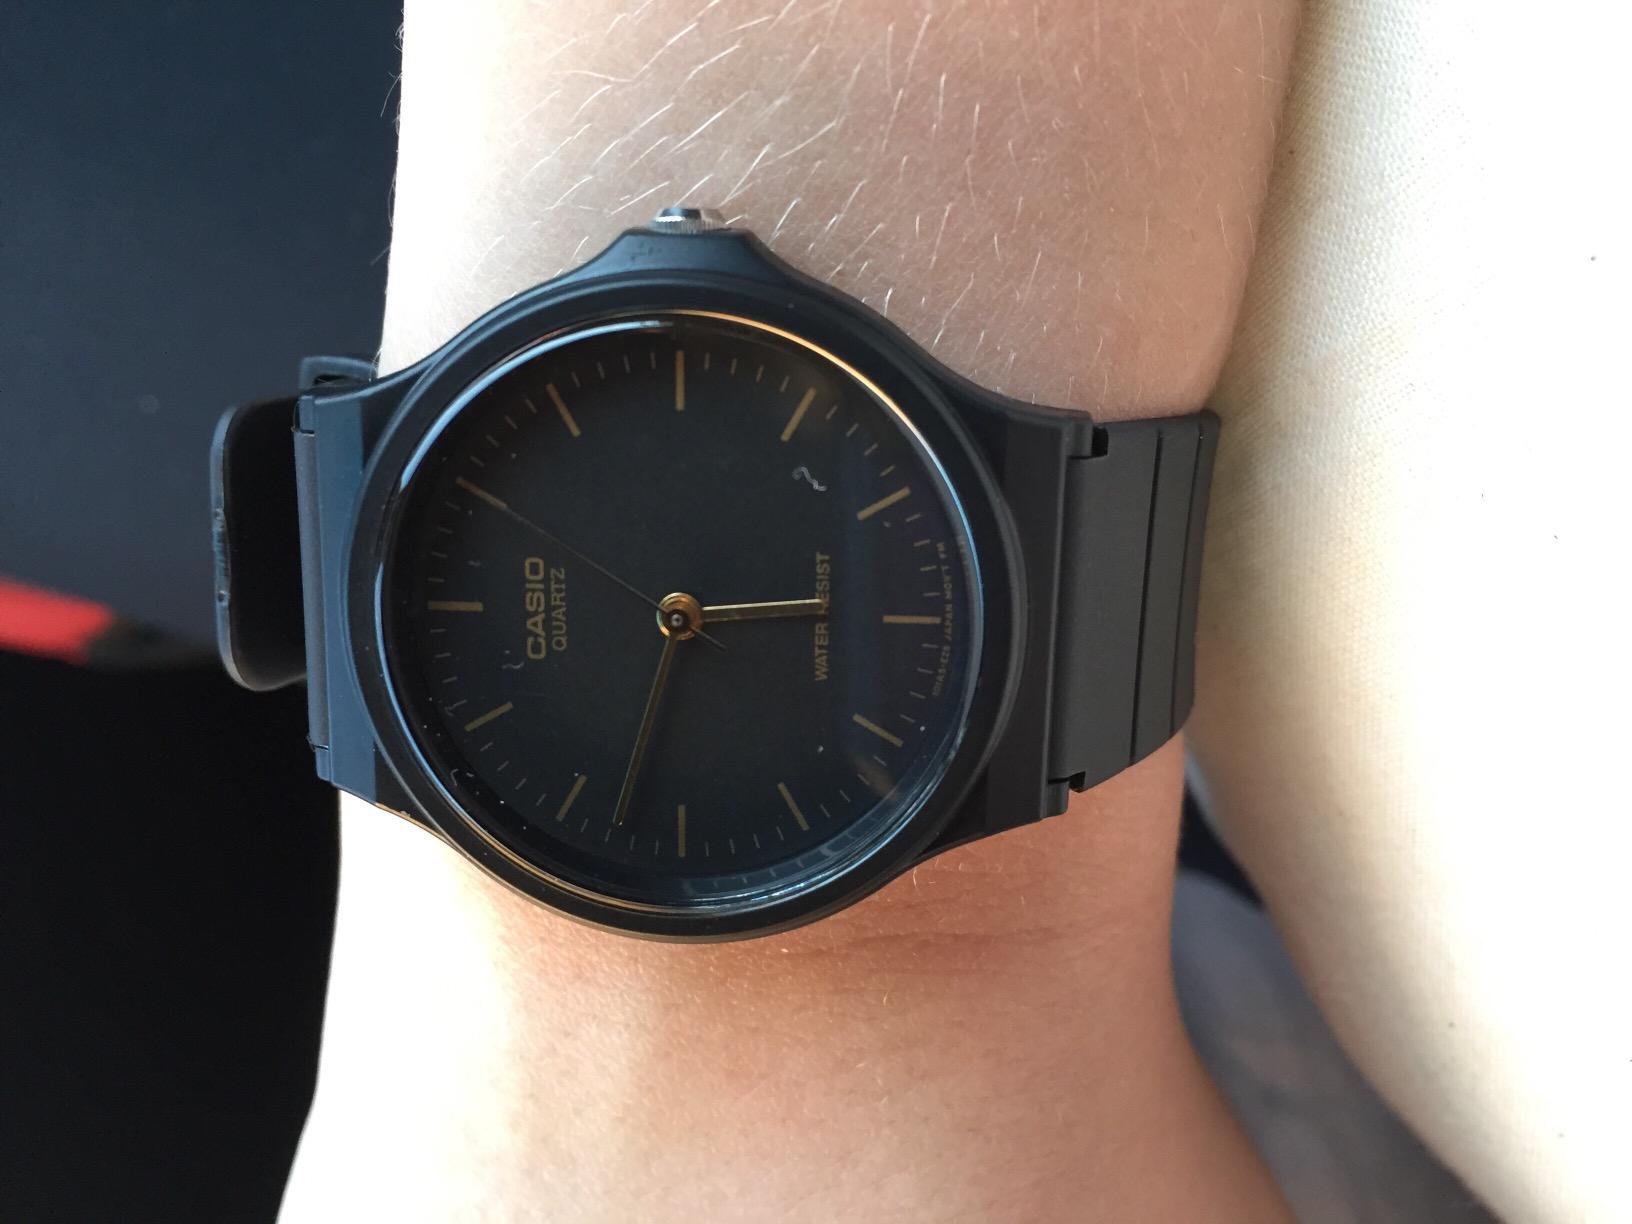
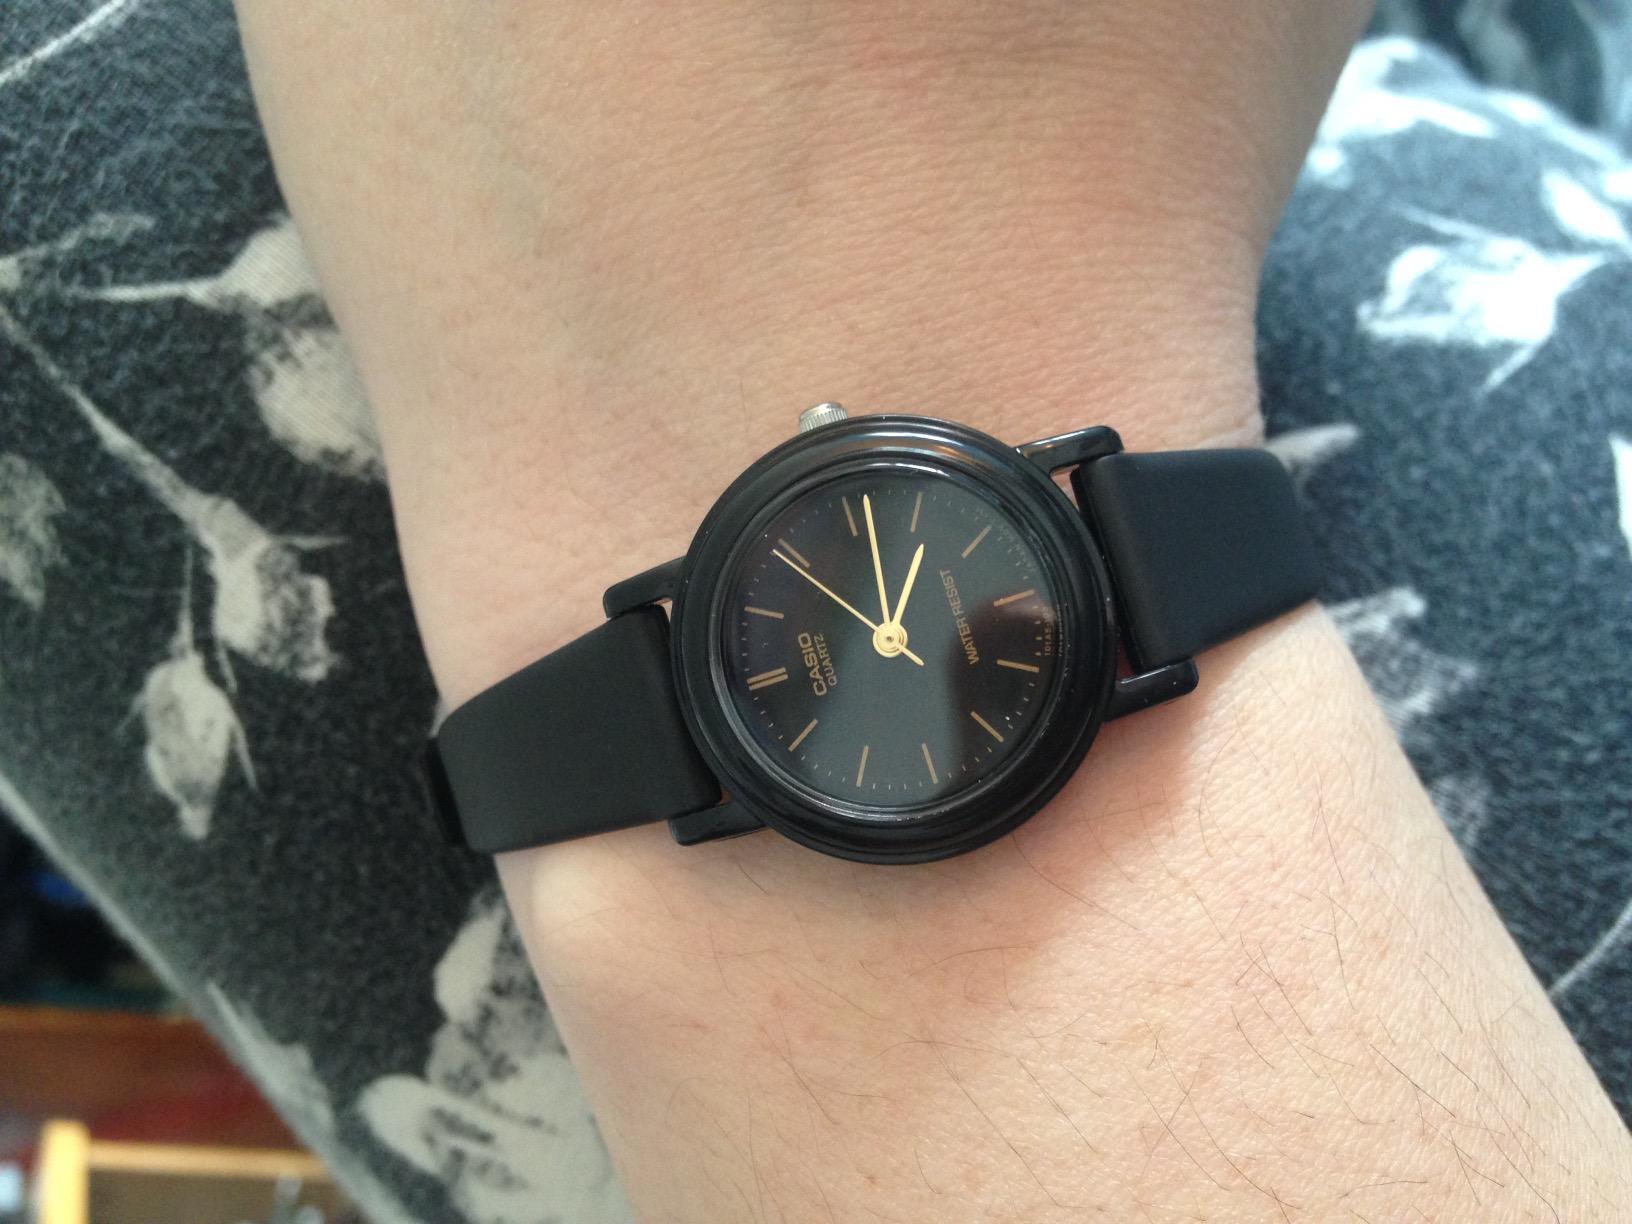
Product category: accessories_watch
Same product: no